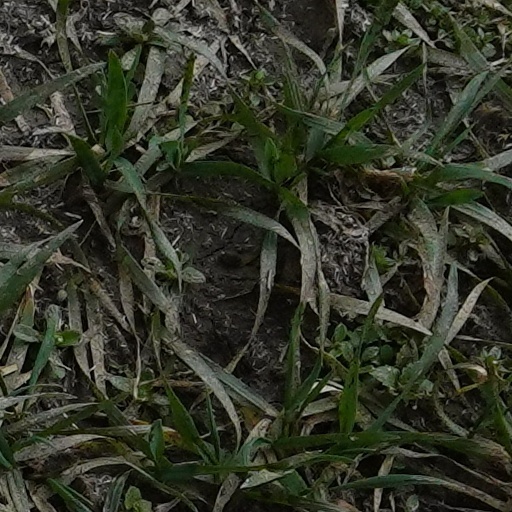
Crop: wheat